Saw set

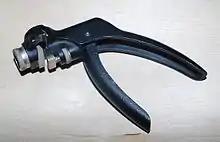
Stanley 42W "pistol-grip" saw set

Two-handled, or pistol-grip saw sets use the action of two handles closing to move cams or plungers. A pistol-grip style tool is most often what is thought of as a saw set in contemporary discussions of saw maintenance, especially amongst hand tool enthusiasts.